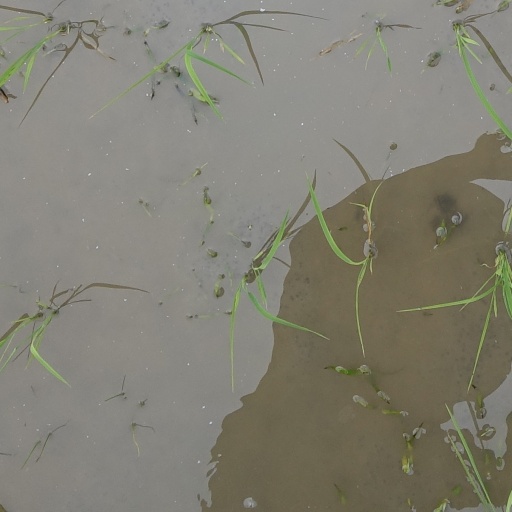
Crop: rice